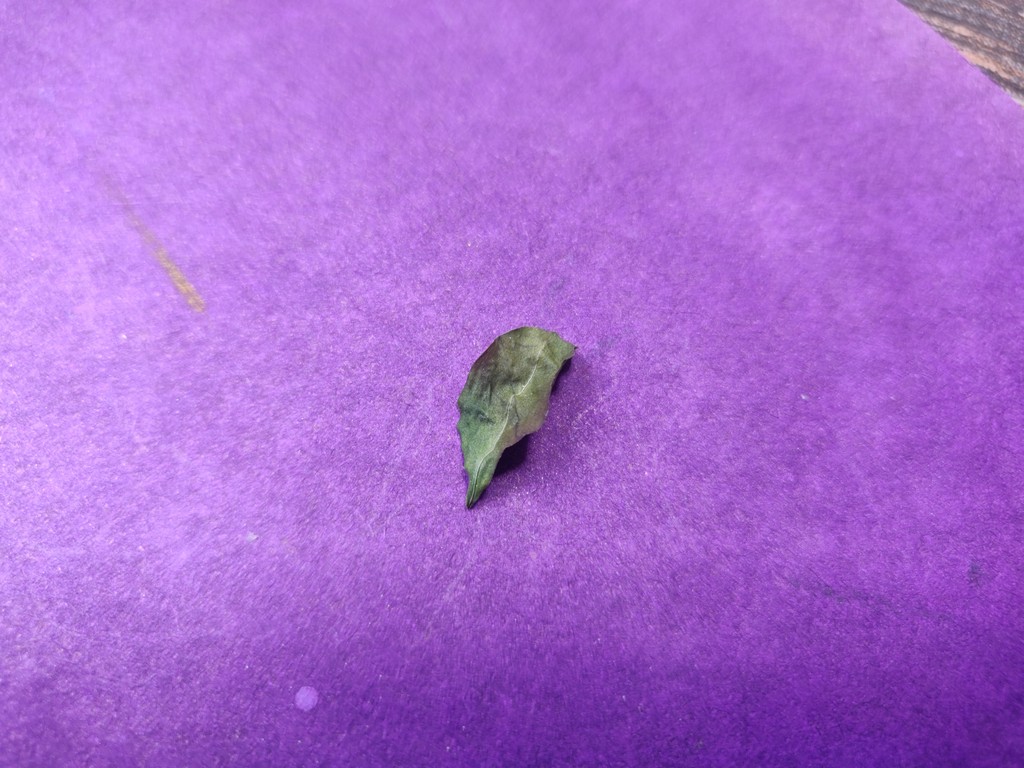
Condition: Dried
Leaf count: single
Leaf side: unknown